Tancrède Melet

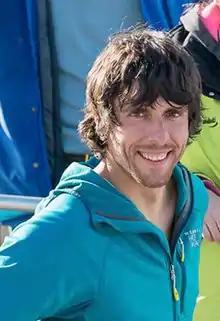
Melet in 2013

Born in 1983 in Meurthe-et-Moselle, Melet grew up in Hérault before becoming an engineer. He worked as an engineer for four years before quitting in 2008 to turn his full attention to outdoor sports with Julien Millot. The pair began with the slackline and more particularly an elevated version of it known as the highline. After a few years, Melet started focusing on performing arts, presenting himself as an "artist of the void." He was the co-founder of the "Flying Frenchies", a group which combines artists, athletes and engineers. Melet, as well as the group, became known for mixing traditional circus arts (Chinese pole, Korean Teeterboard) with more daring stunts (BASE jumping).